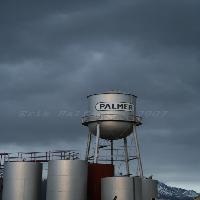
Weather: cloudy or overcast